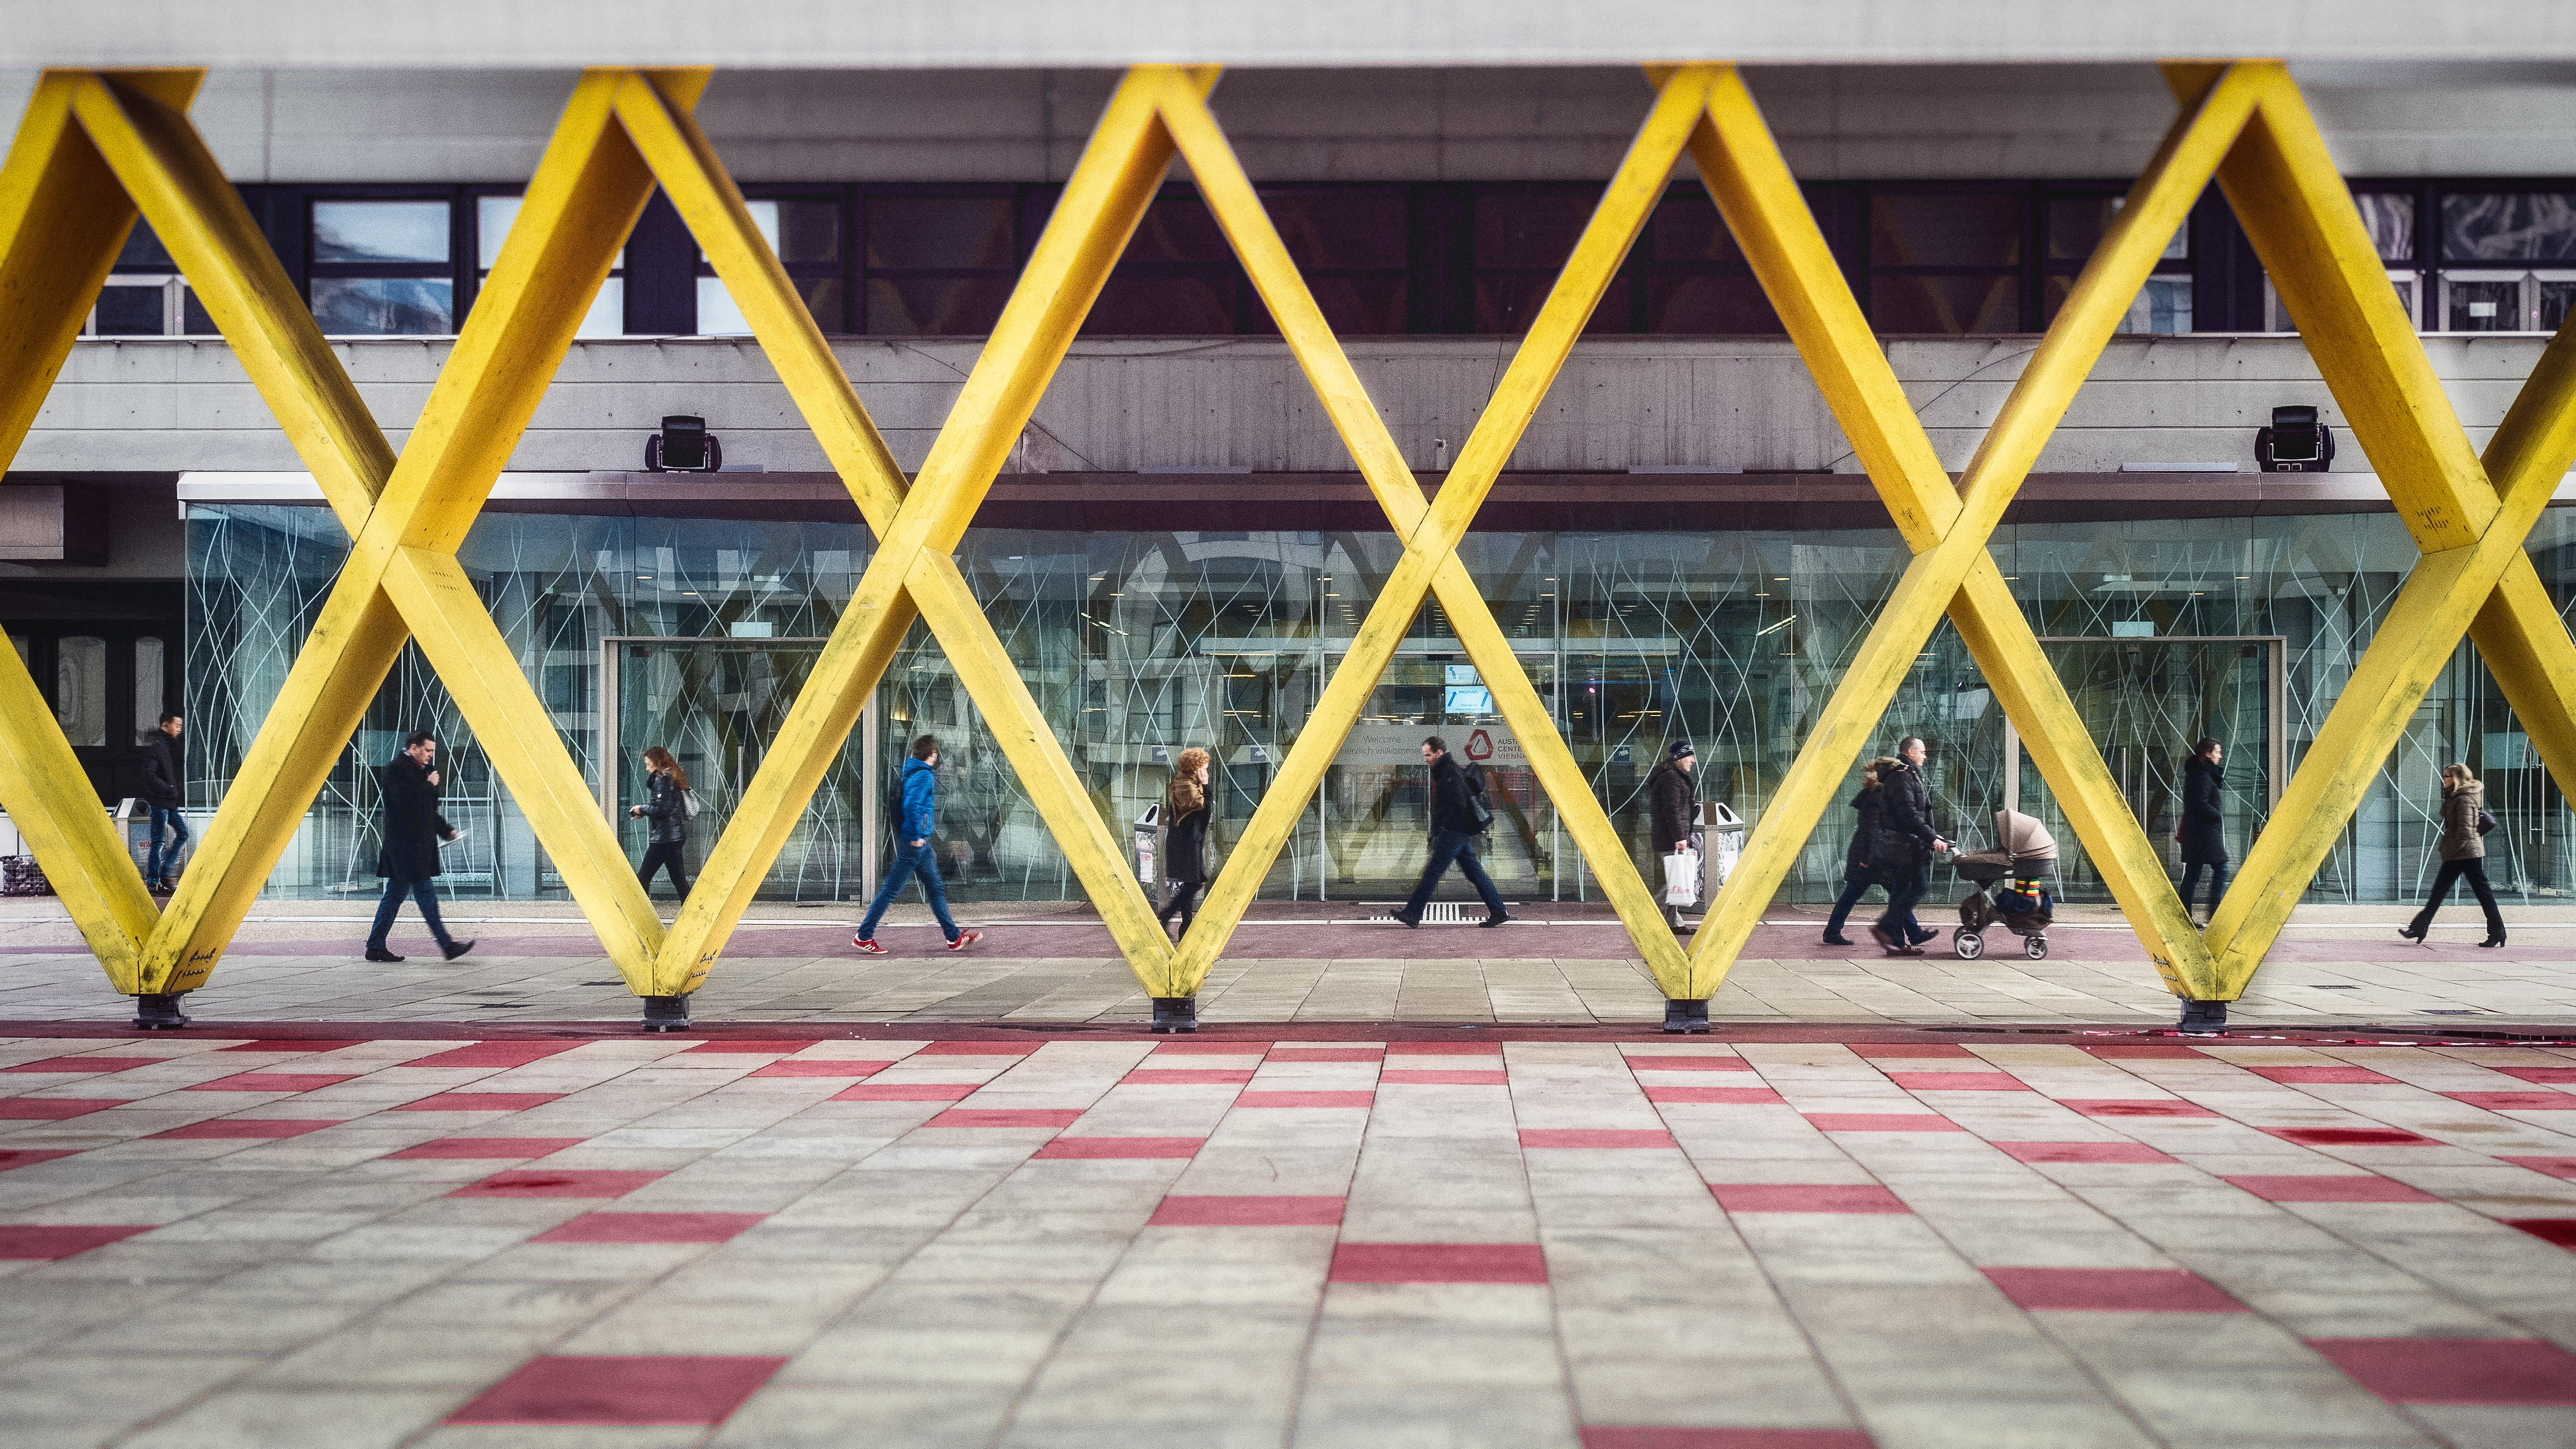
yellow, austria, wien